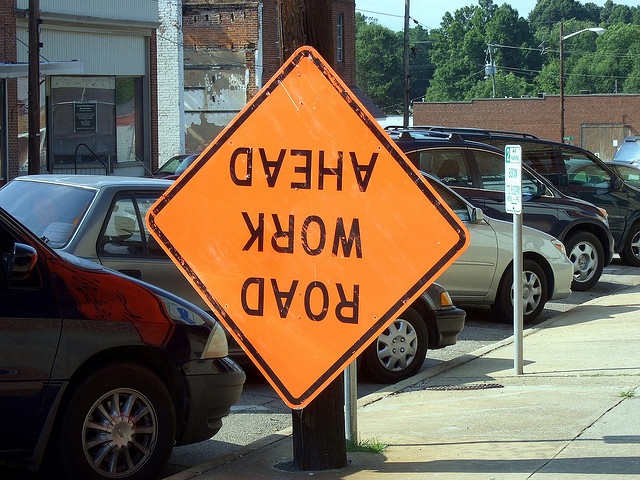
user: Given an image and a question. Answer the question in a short answer. Question: What is wrong with this sign? Short Answer:
assistant: upside down